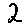
Label: 2